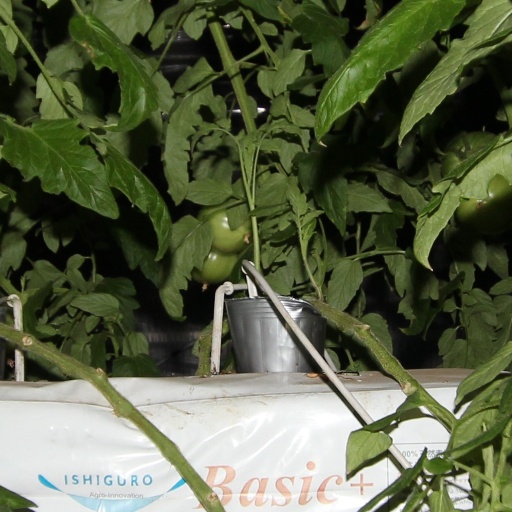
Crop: tomato